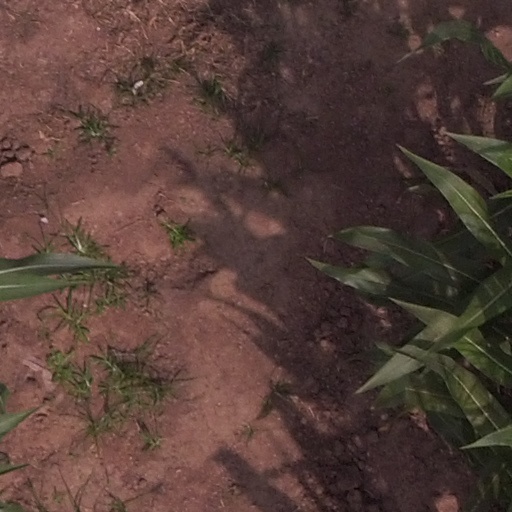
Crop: maize; corn